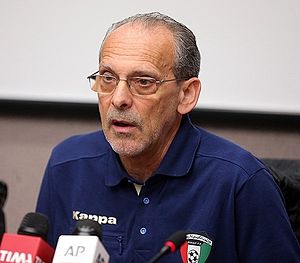
Jorvan Vieira
Jorvan Vieira
Jorvan Vieira blev ansat som træner for det irakiske landshold i 2007, på en 1-årig kontrakt. Han har også været læge.